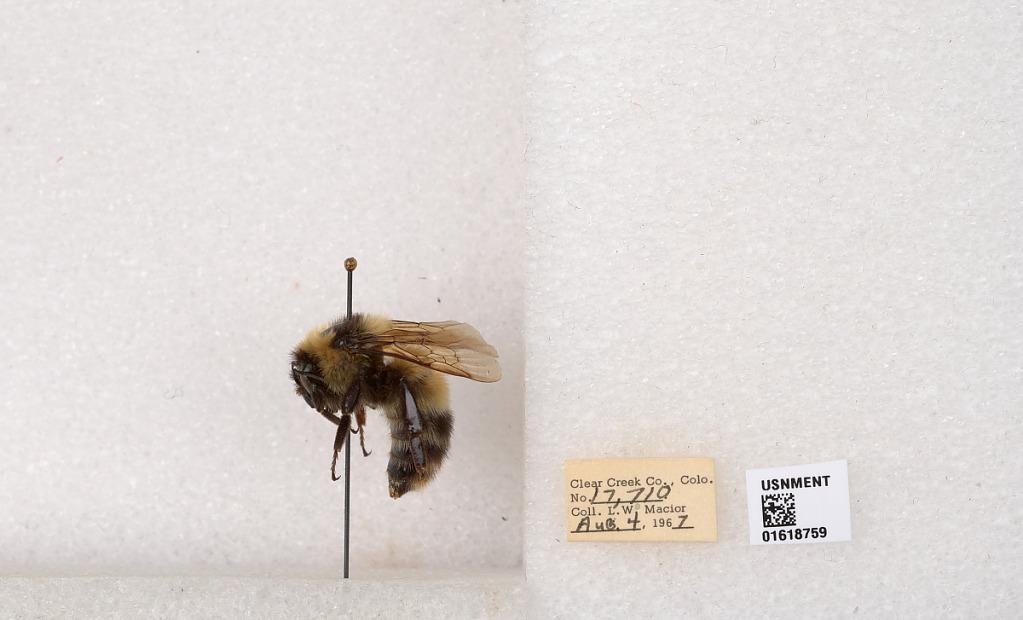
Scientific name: Bombus kirbyellus
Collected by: L. Macior
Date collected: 1967-8-4
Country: United States
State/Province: Colorado
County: Clear Creek
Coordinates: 39.6891, -105.644